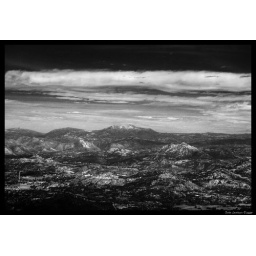
Taken on a Nikon D40x as JPEG, tonemapped in photomatix and then converted to black and white in photoshop.